Ludwig Reichenbach

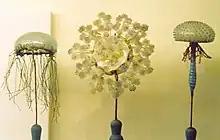
Blaschka model of jellyfish

Enchanted by the botanical models and positive that Leopold held the key to ending his own showcasing issue, in 1863 Reichenbach convinced and commissioned Leopold to produce twelve model sea anemones. These marine models, hailed as "an artistic marvel in the field of science and a scientific marvel in the field of art," were exactly what Prof. Reichenbach needed and, at last, provided an outlet for the wonder Leopold had felt all those years ago when observing the phosphorescent ocean life. The key fact, though, was that these glass marine models were, as would soon be acknowledged, "perfectly true to nature," and as such represented an extraordinary opportunity both for the scientific community and the Blaschkas themselves. Knowing this and thrilled with his newly acquired set of glass sea creatures, Reichenbach advised Leopold to drop his current and generations long family business of glass fancy goods and the like in favor of selling glass marine invertebrates to museums, aquaria, universities, and private collectors. Advice which would prove wise and fateful both economically and scientifically, for Leopold did as the Dresden natural history museum director suggested. A decision which swiftly sparked the Blaschkas' highly lucrative mail-order business of selling Glass sea creatures to interested parties across the globe. Poetically, though Reichenbach did not know it, many years later his showcasing problem and manner of finding the Blaschkas would be repeated by Harvard Professor George Lincoln Goodale - Goodale getting the idea for the creation of the Glass Flowers from Harvard's own collection of Glass sea creatures.